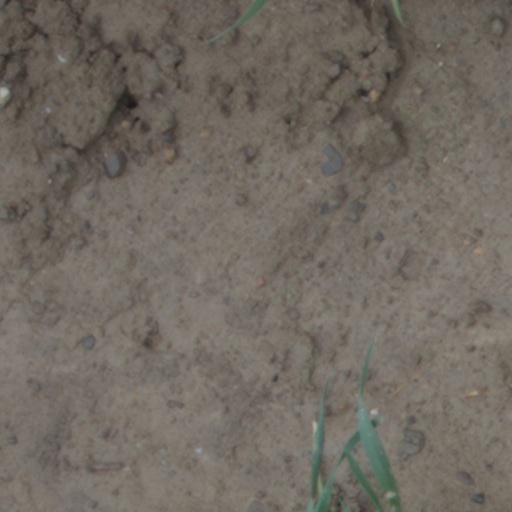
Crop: wheat